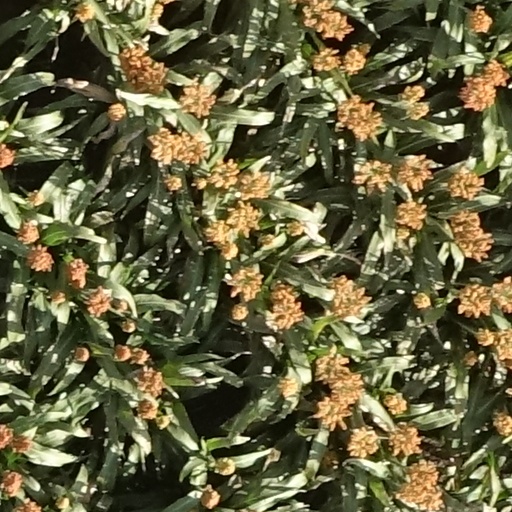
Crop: sorghum